History of Tampa, Florida

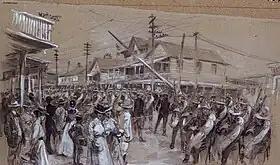
Troops muster in Tampa before the Spanish–American War

In the early 1890s, José Martí was invited to Ybor City to collect funding for the cause of Cuban independence, which he did alongside Paulina Pedroso.